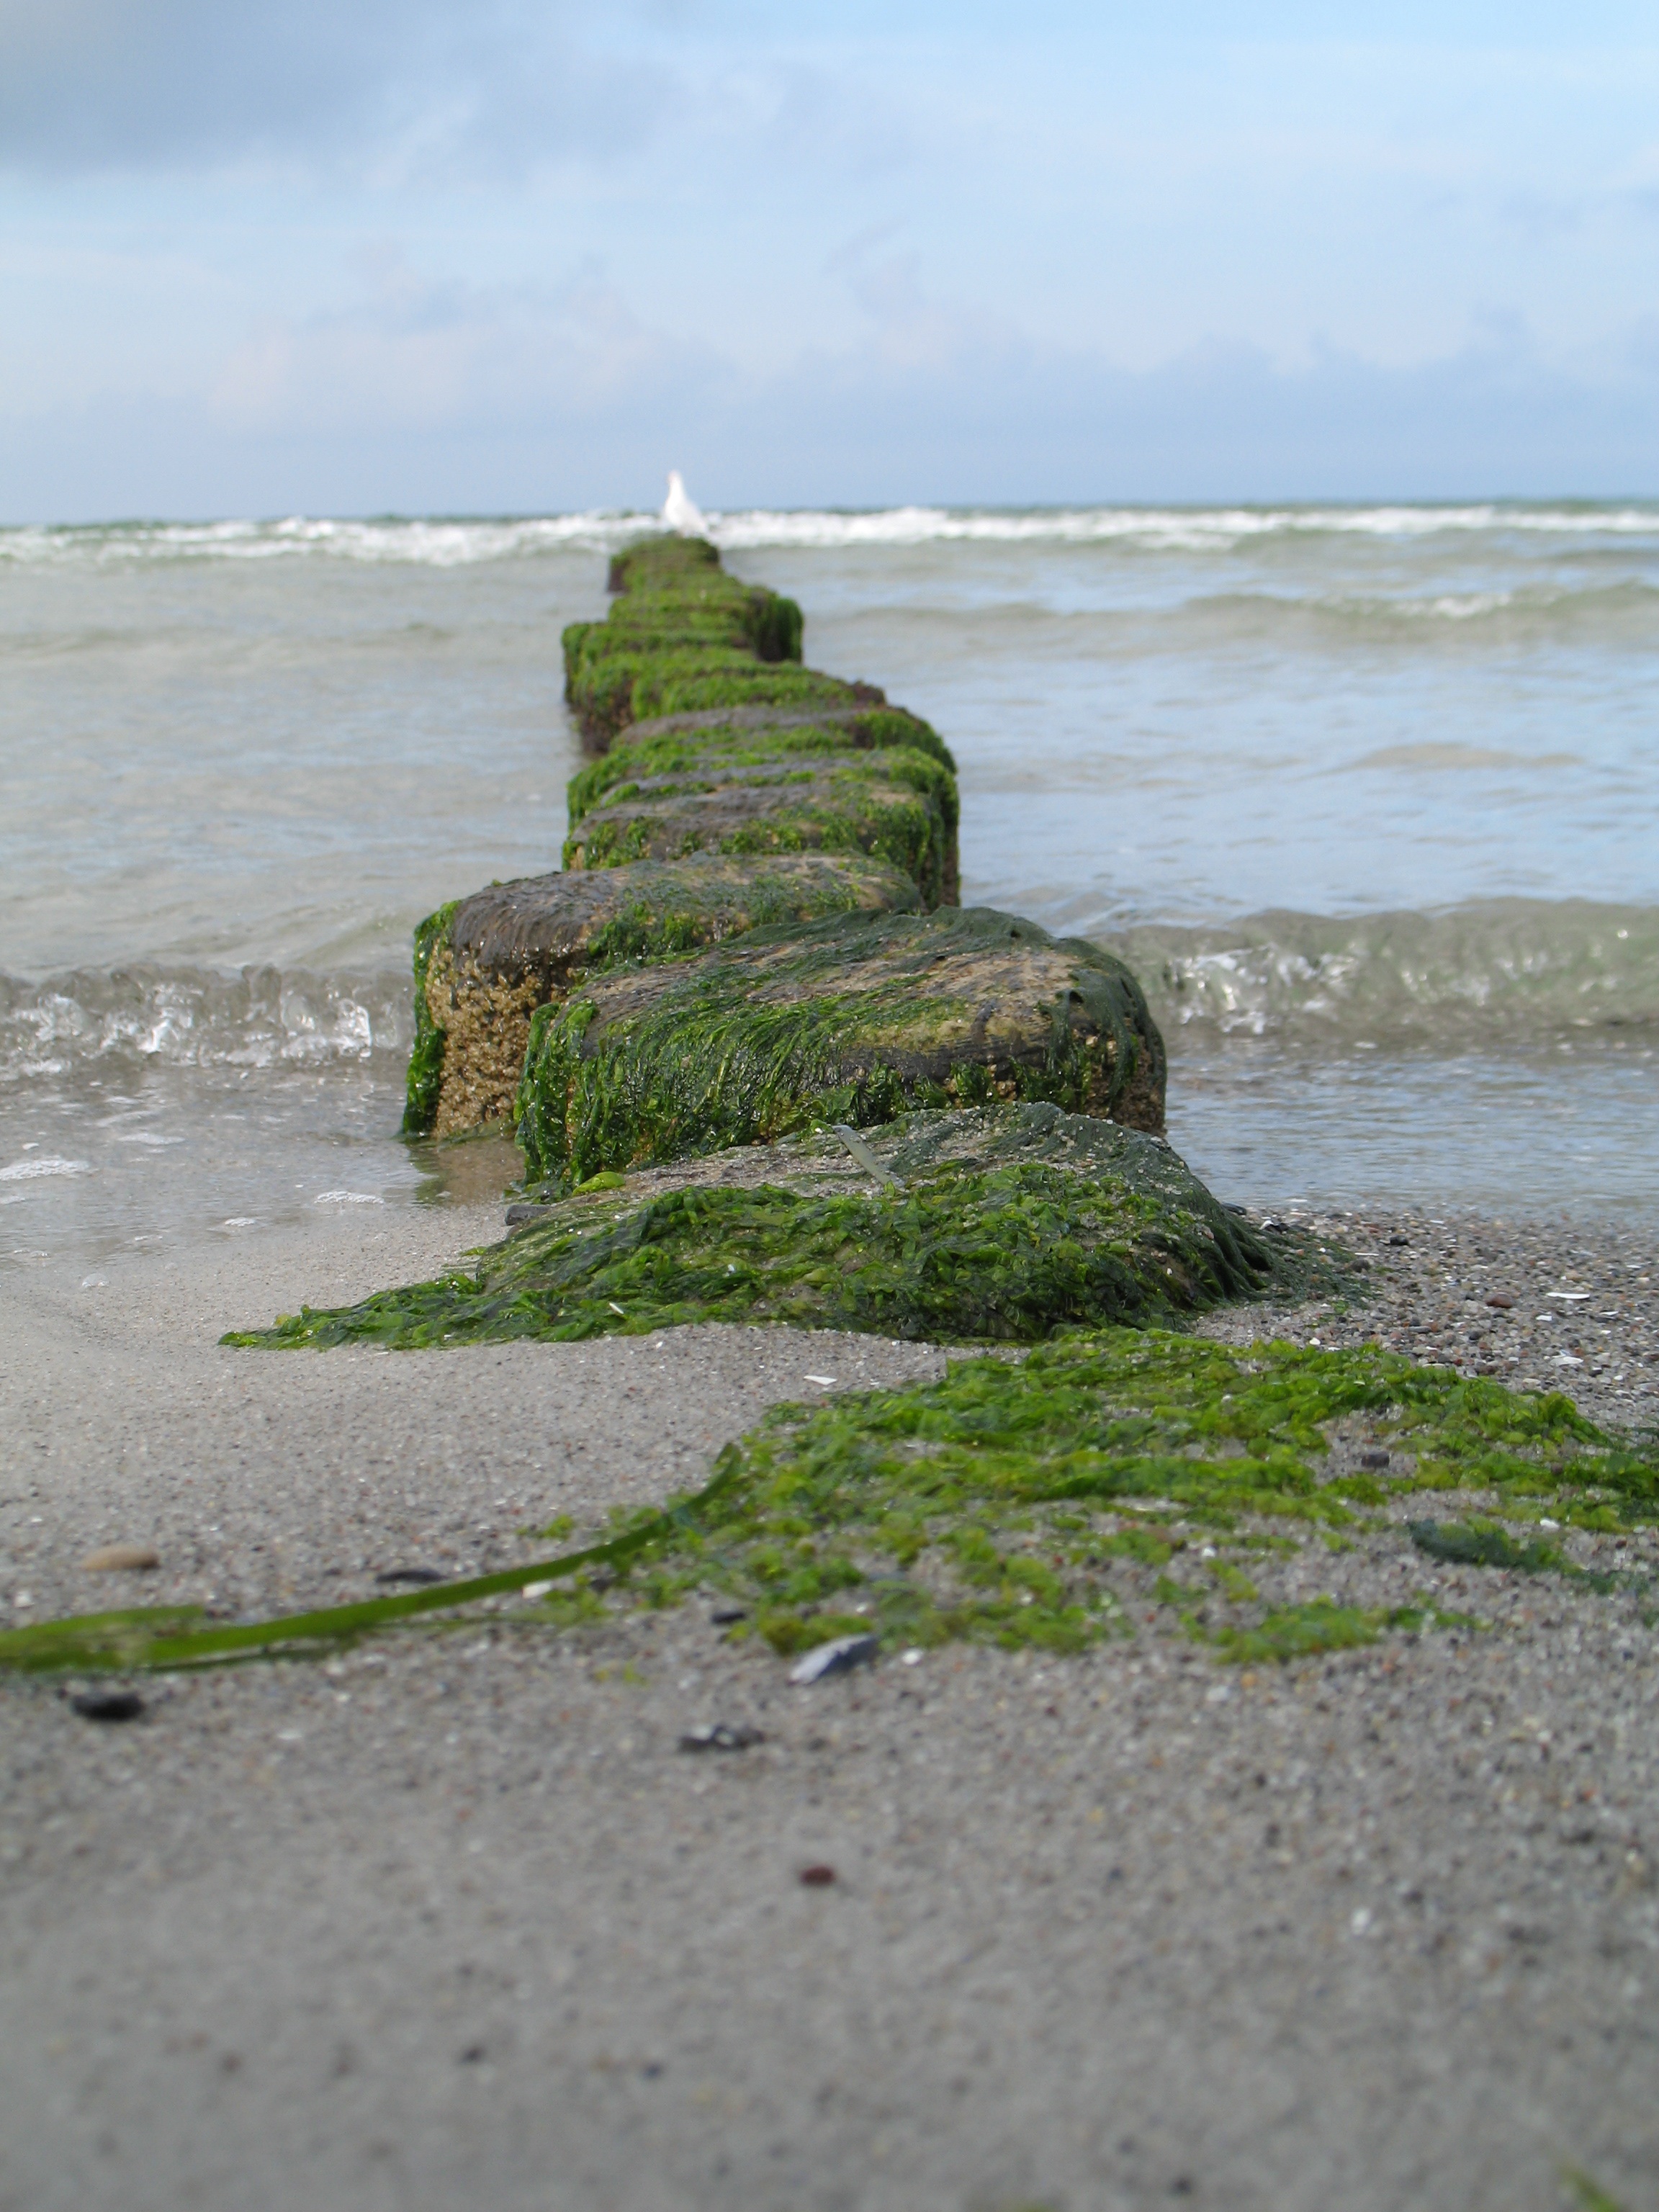
beach, landscape, sea, coast, water, sand, rock, ocean, dune, shore, wave, summer, cliff, relax, tower, holiday, bay, terrain, material, body of water, breakwater, baltic sea, summer vacation, by the sea, sea beach, summer holiday